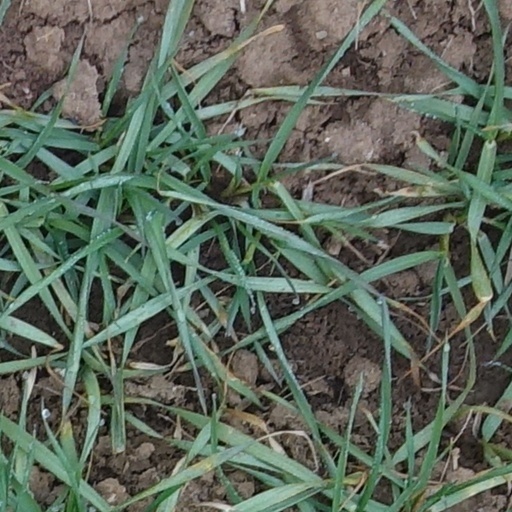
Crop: wheat